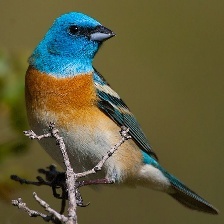
Species: LAZULI BUNTING
Scientific name: PASSERINA AMOENA
ImageNet parent category: indigo_bunting